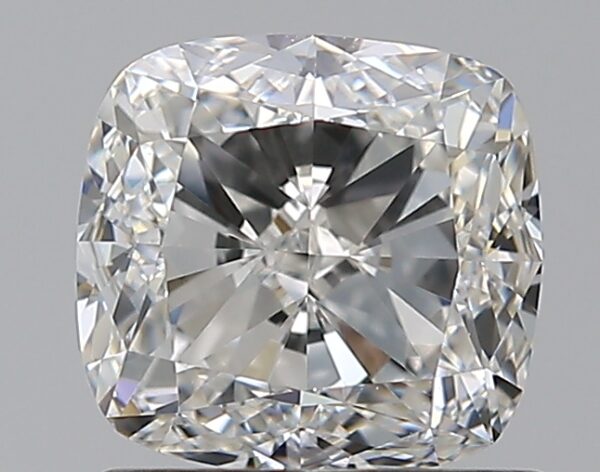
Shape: cushion
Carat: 1.01
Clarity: VVS2
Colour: H
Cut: EX
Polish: EX
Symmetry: EX
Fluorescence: F
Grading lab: GIA
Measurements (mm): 5.61 x 5.31 x 3.68